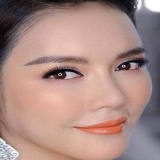
diễn viên Lý Nhã Kỳ